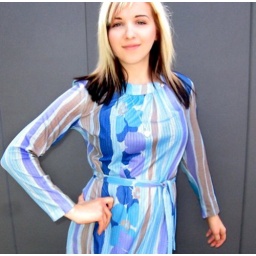
Bobbie in blue dress